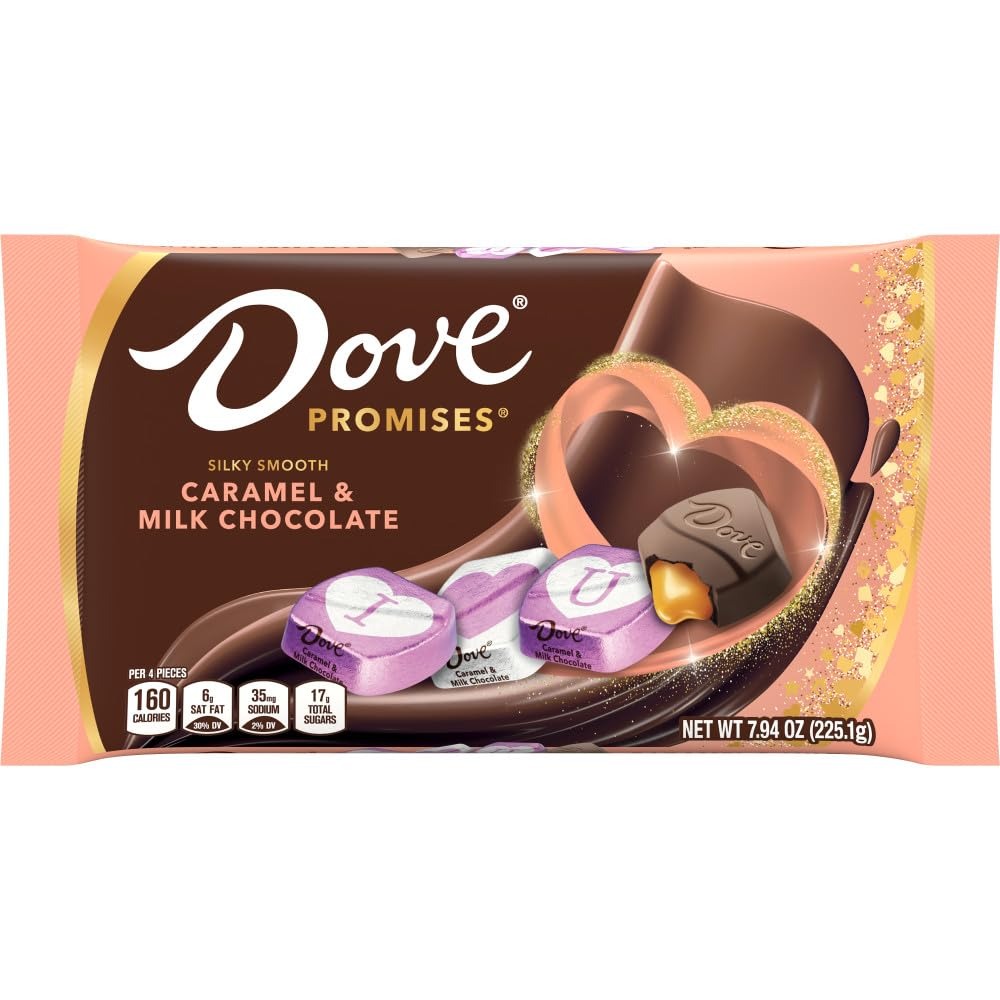
Item Name: DOVE PROMISES Valentine's Love Notes Caramel Milk Chocolate Candy, 7.94 oz
Bullet Point 1: Contains one (1) 7.94-ounce bag of DOVE PROMISES Love Notes Valentine Milk Chocolate & Caramel Candy
Bullet Point 2: Experience the joy of DOVE Chocolates with festive foils for Valentine's Day
Bullet Point 3: These love note chocolate candies are fun to give to your sweetheart this Valentine's Day
Bullet Point 4: Every individually foil-wrapped chocolate carries a cheerful message to brighten your Valentine's Day
Bullet Point 5: Add a dash of delight to your home and office candy dishes with DOVE Valentine's Day Chocolates
Bullet Point 6: Every bite of DOVE Valentines chocolate includes a silky and smooth combination of premium milk chocolate and creamy caramel
Value: 7.94
Unit: Ounce

Price: 8.325